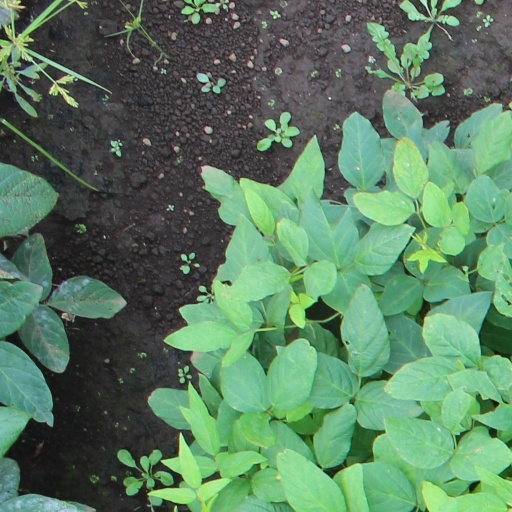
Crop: soybean